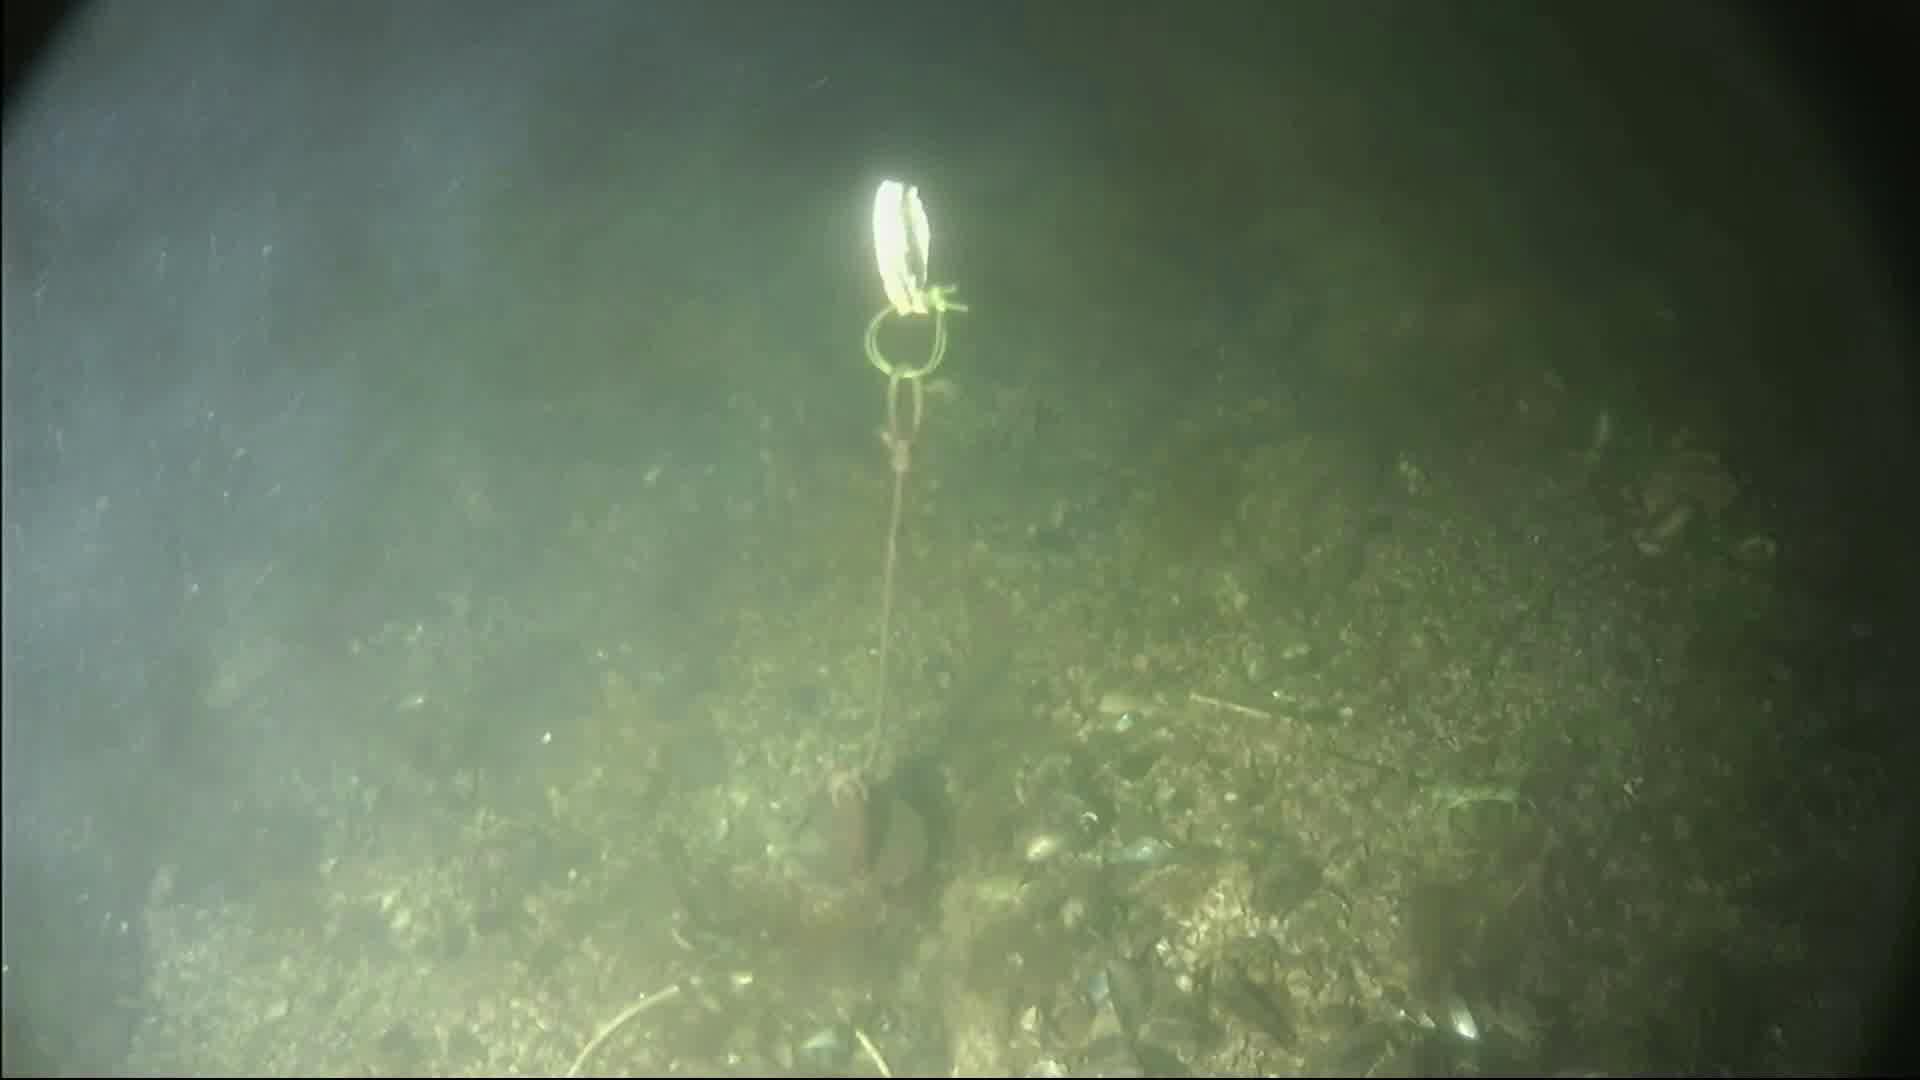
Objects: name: crab